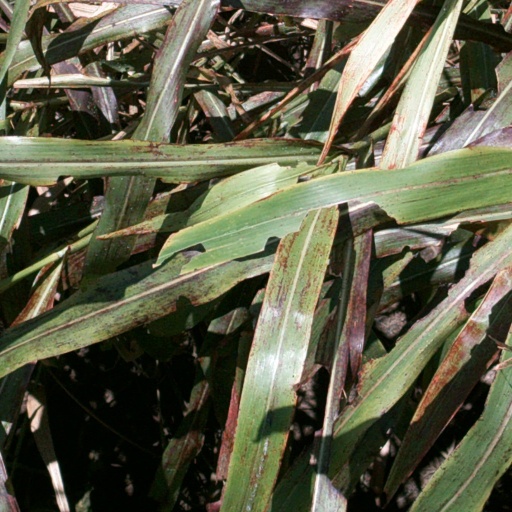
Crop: sorghum